Eliza Kennedy Smith

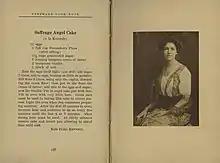
Eliza Kennedy's Suffrage Angel Cake recipe, 1915.

In 1915, her parents announced her engagement to Raymond Templeton Smith (1888–1967), a graduate of Cornell who subsequently went on to become an executive vice president of the Pittsburgh Coal Company. Her engagement party, which was held at her family's home on May 17 of that year became a women's suffrage advocacy night when her sister, Lucy Kennedy Miller, "president of the Equal Franchise Federation of Pittsburgh … called on several of the guests to give brief suffrage speeches." She married R. Templeton Smith later that year; they subsequently became the parents of sons Templeton Smith (1919–2007), who was born on August 19, 1919, and went on to become one of the first environmental lawyers in America; and Kennedy Smith (1922–1996), who was born in Pittsburgh on July 12, 1922.